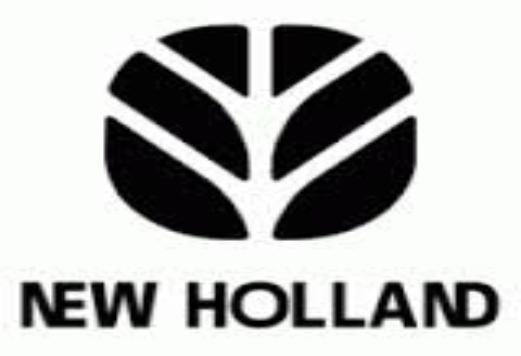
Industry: Others